Elizabeth Wordsworth

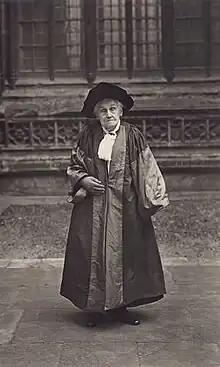
Wordsworth in 1928

Dame Elizabeth Wordsworth (22 June 1840 – 30 November 1932) was founding Principal of Lady Margaret Hall, Oxford and she funded and founded St Hugh's College. She was also an author, sometimes writing under the name Grant Lloyd.